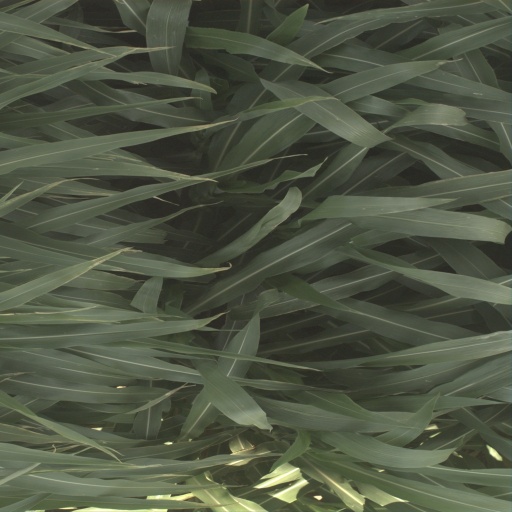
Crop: sorghum